Unimog 405

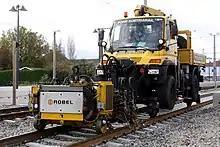
Road-rail Unimog 405

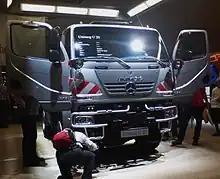
Unimog U 20 presentation at IAA 2006

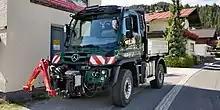
Unimog U 430 (UGE)

The planning of the Unimog 405 project began in 1994. According to Unimog engineer Carl-Heinz Vogler, a market analysis showed that Unimog customers demanded a more dedicated implement carrier version of the Unimog. At Daimler-Benz it was decided to make a forward-control vehicle with reduced off-road capability but improved implement carrier capabilities. This marks a paradigmatic change in Unimog design. The new Unimog series was supposed to have four options for mounting implements: In front, in back, on the bed, and in between the axles. Also, the new implement carrier Unimog, which would later become the 405, was planned to have a much more sophisticated single- or dual-circuit hydraulics system than previous Unimogs. Eventually, in 1996, the board of directors and the works council agreed upon developing and producing the new Unimog series at the Mercedes-Benz-Werk Gaggenau. Original development was carried out within 39 months, from 1996 until 2000. Former DaimlerChrysler developed a product requirements document together with selected customers and equipment manufacturers. Key points were, among others, increased driver comfort and functionality, one-man operation, increased payload, tractor operation, road-rail operation, compatibility with existing tools, and increased economy. DaimlerChrysler engineers used computerised design tools such as CAD, FEM, as well as driving dynamics and road simulation in the Unimog 405's development; previous Unimog series – such as the Unimog 406 – were mostly developed with conventional (i.e. largely non-computerised) engineering methods.